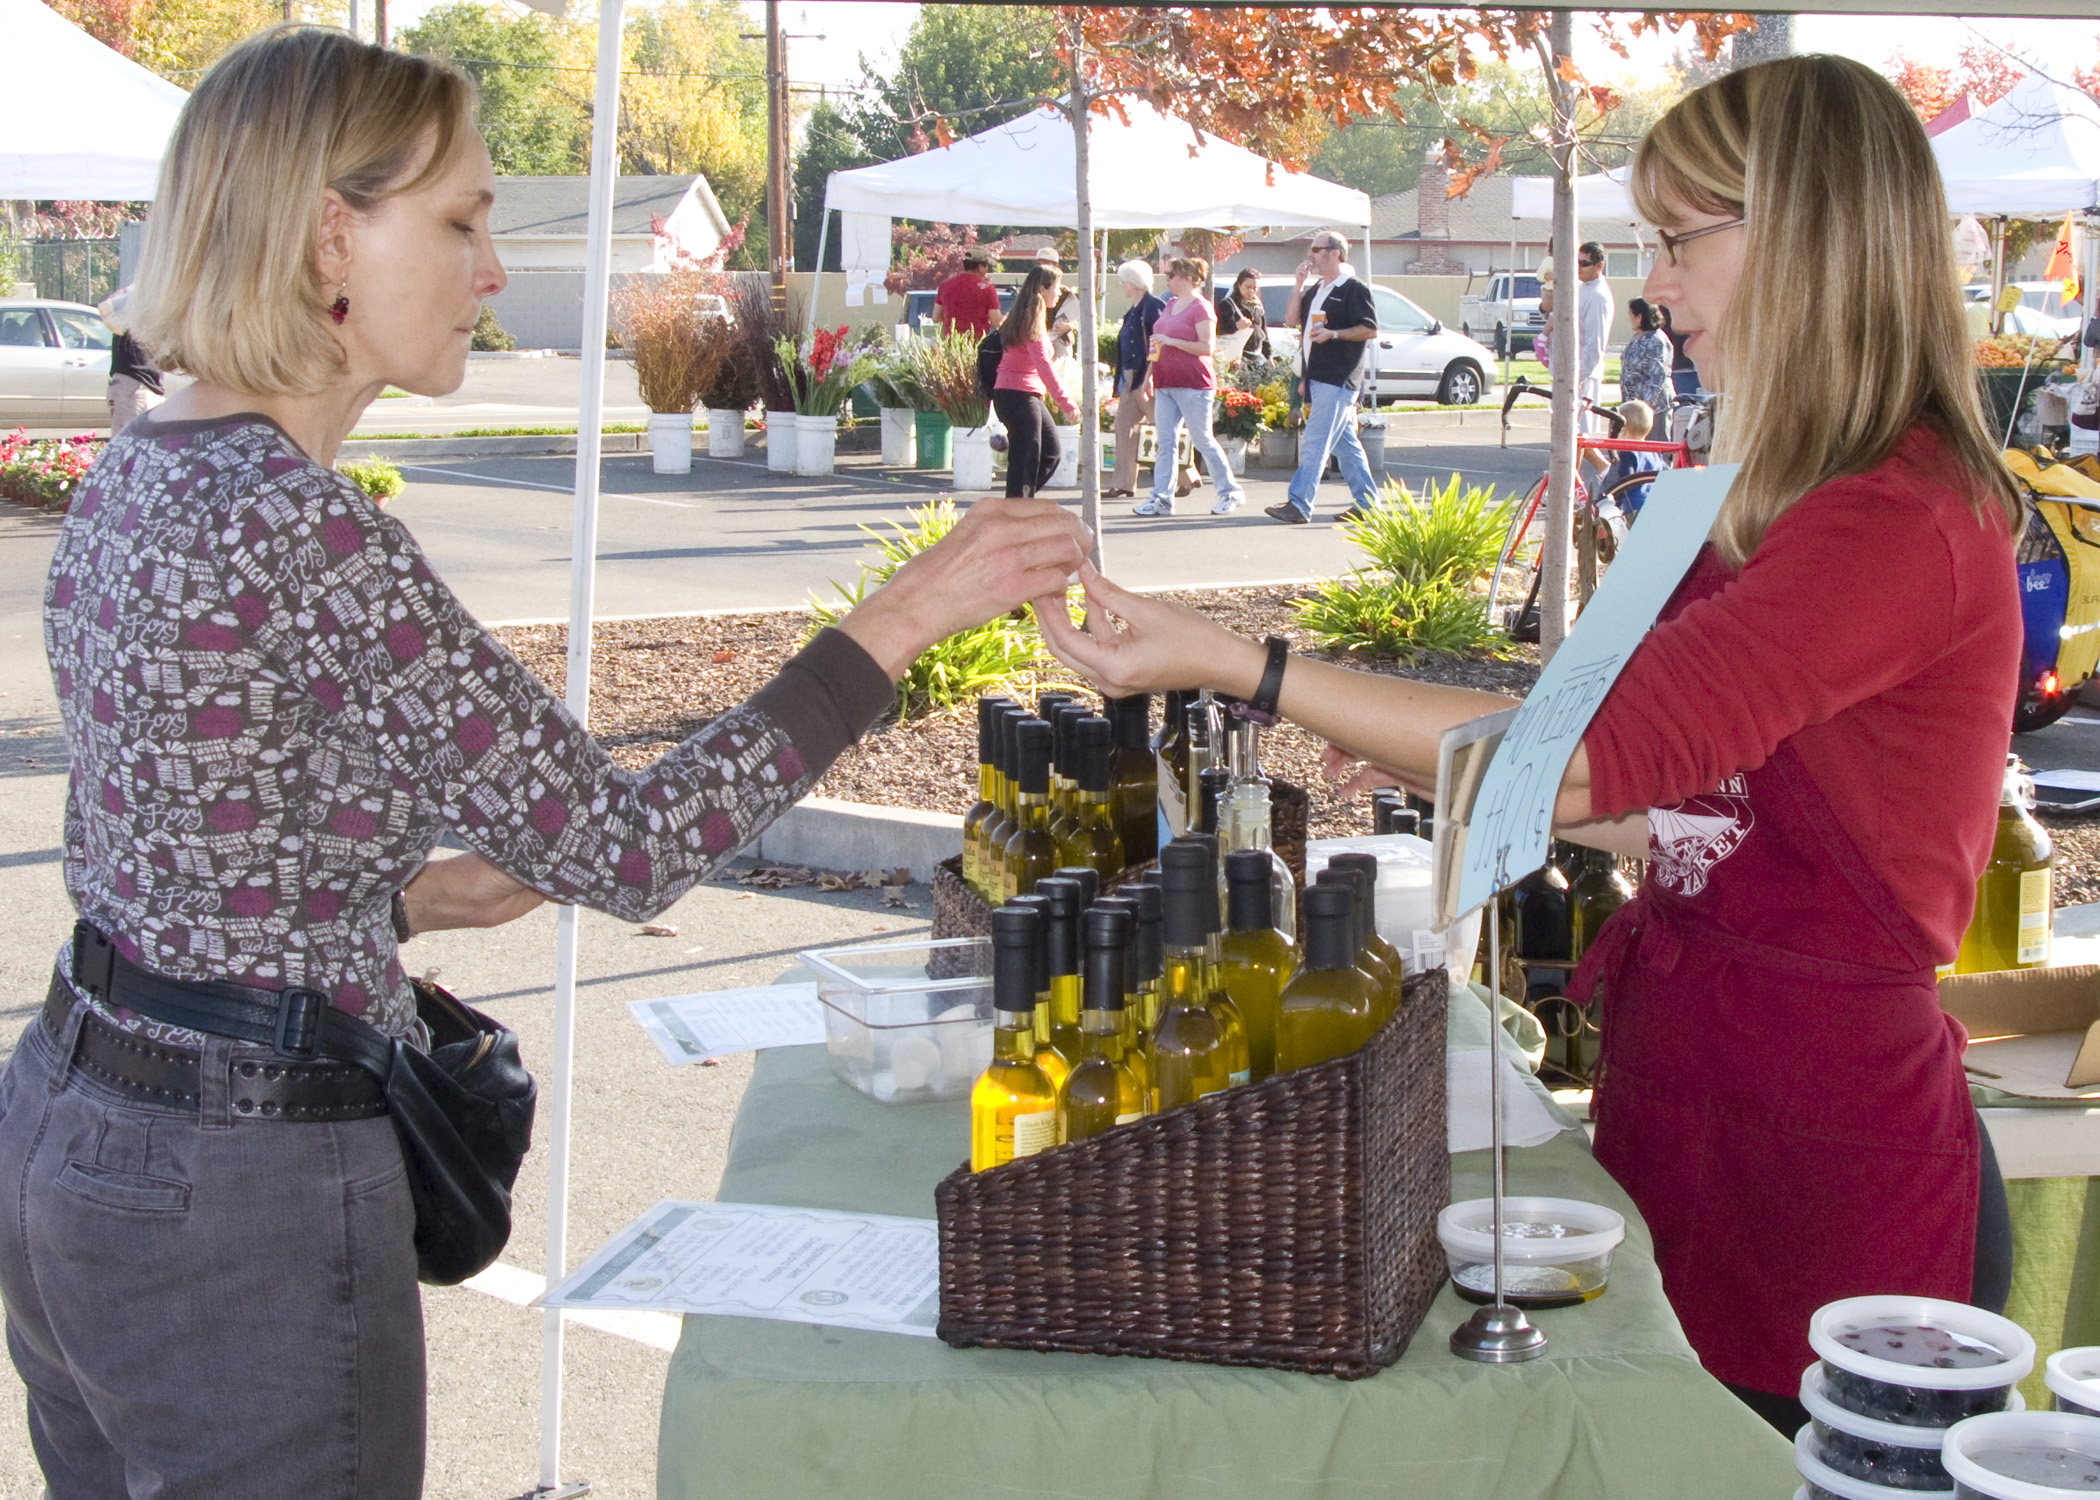
play, city, country, summer, harvest, vendor, produce, community, plaza, market, club, california, public space, festival, saturday, mall, fair, organic, sacramento, locally, grown, farmers, sense